Transportation in Mexico

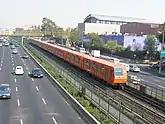
Metro train in Mexico City.

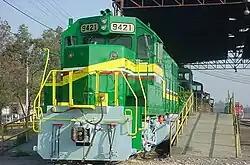
Ferrovalle locomotive in workshop.

Mexico privatized its freight rail service with the dissolution of the former Ferrocarriles Nacionales de México freight service in 1998, leading to significant improvements and modernization in the sector. Today, the country boasts a robust rail network primarily operated by companies like Ferromex and Kansas City Southern de México, which facilitate the transport of various goods across the nation. In addition to freight, Mexico also supports urban rail infrastructure, including the Mexico City Metro and the Monterrey Metro, along with light rail systems such as the Xochimilco Light Rail in Mexico City and the Guadalajara Light Rail System. Looking towards the future, the Secretariat of Communications and Transport of Mexico has proposed ambitious projects like a high-speed rail link from Mexico City to Guadalajara, with stops in Querétaro, Guanajuato, León, and Irapuato, allowing passengers to travel at speeds of 300 km/h and reducing travel time between these cities significantly compared to road transport.